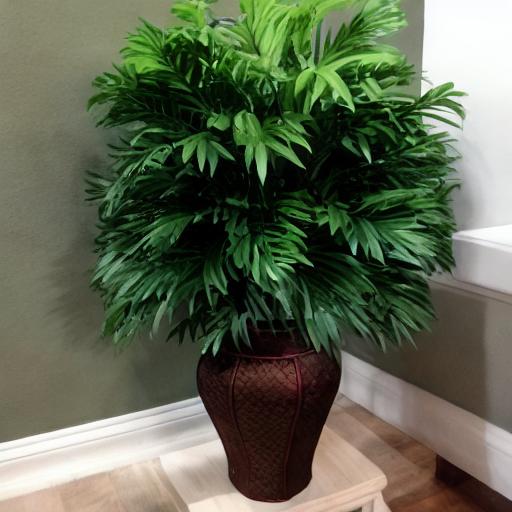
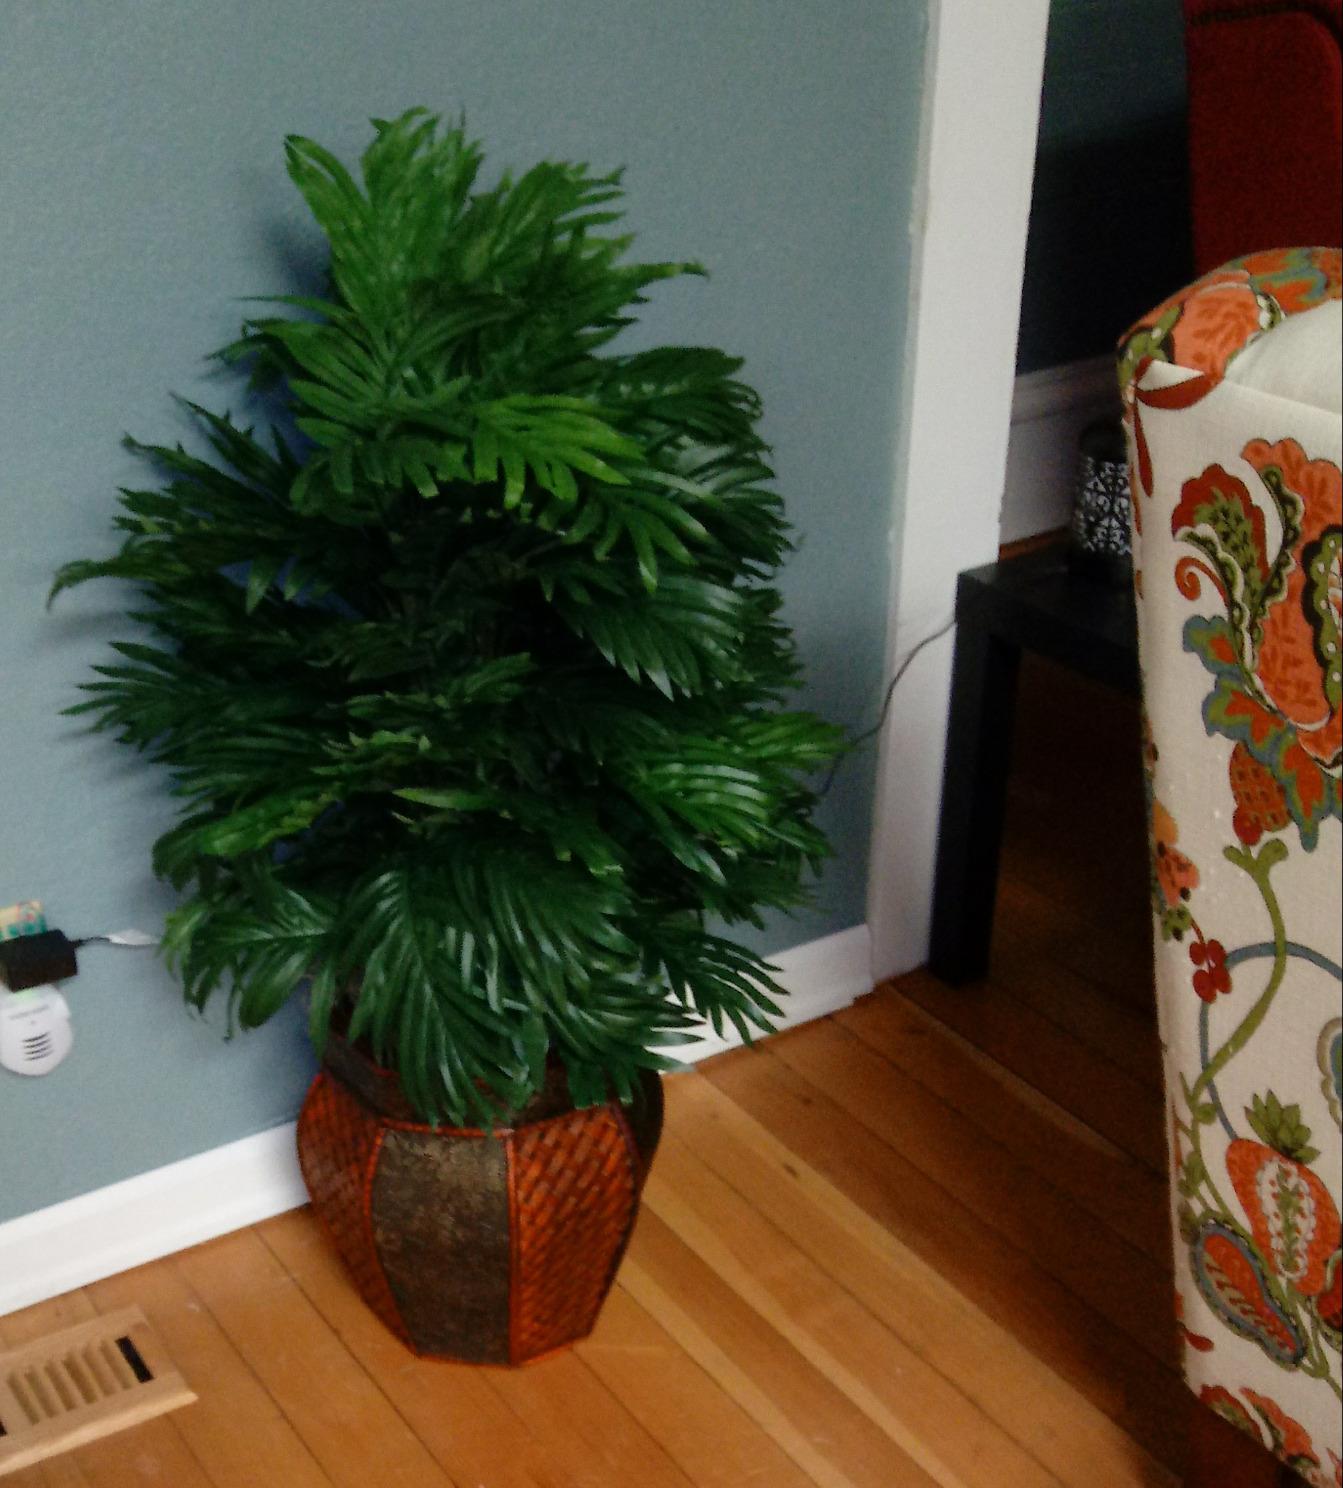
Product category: vase
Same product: no